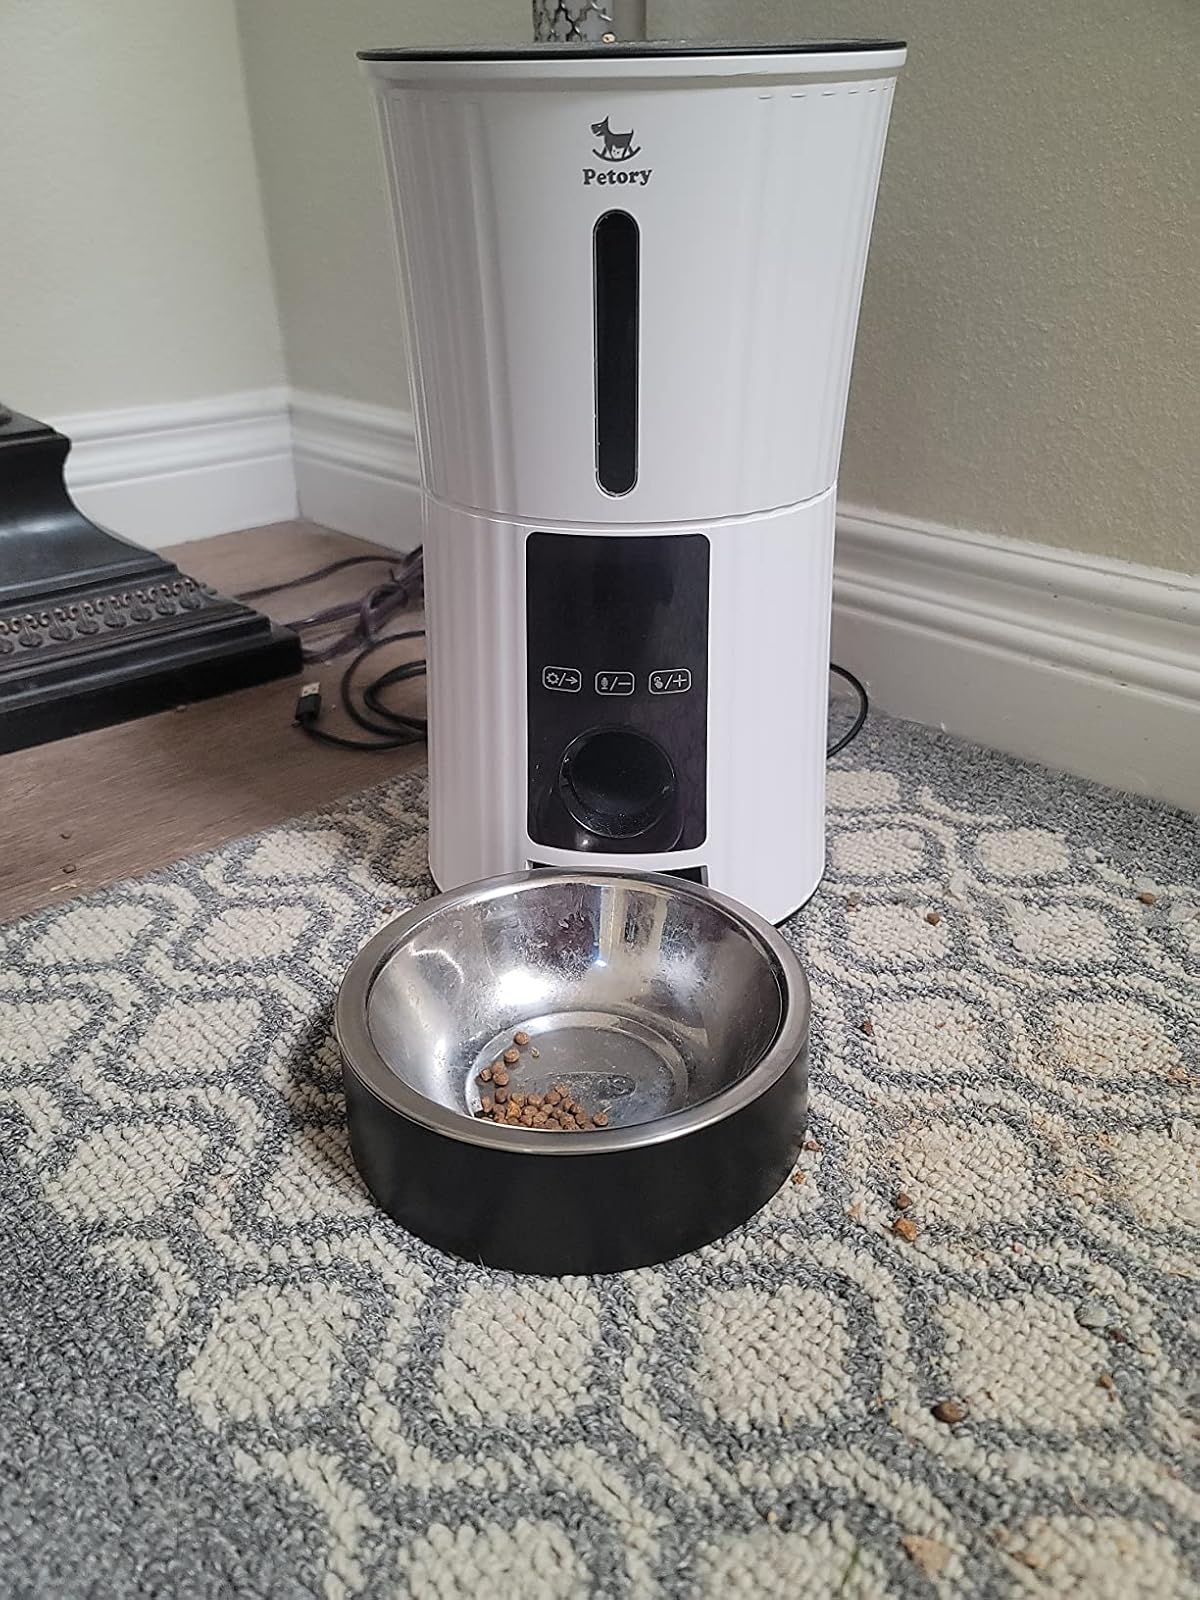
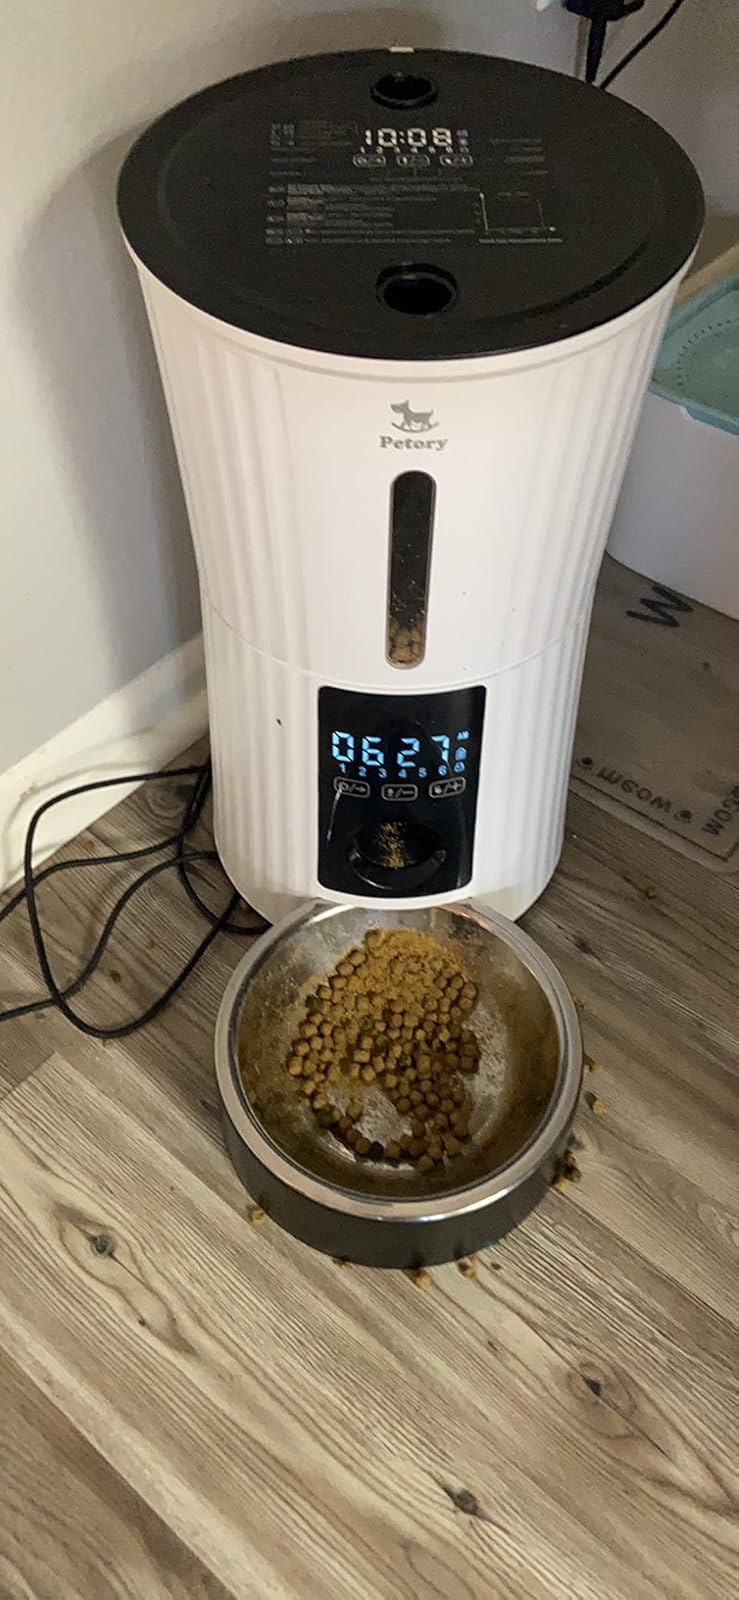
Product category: items_feeder
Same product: yes